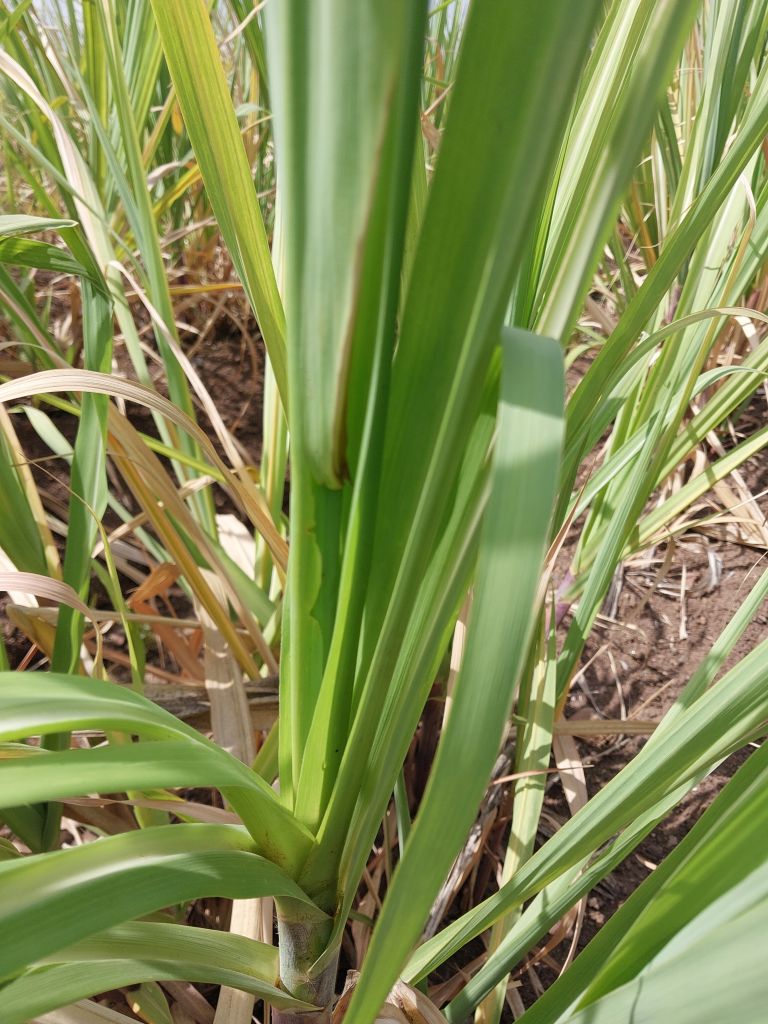
Label: Pokkah Boeng